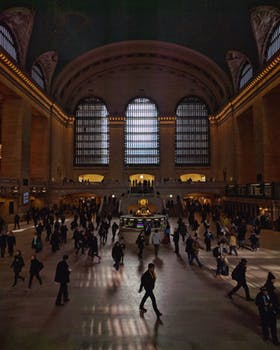
Label: No Watermark